Walchia

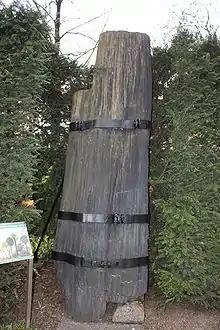
"Walchia" trunk

At the same time period of 290 mya, another species was making fossil trackways, now preserved in New Mexico; "Walchia" leaflets are found in the same fossil layers. The Monuran trackways were made by Permian, wingless insects called monurans, (meaning "one-tail"); the insects' means of locomotion was hopping, then walking.